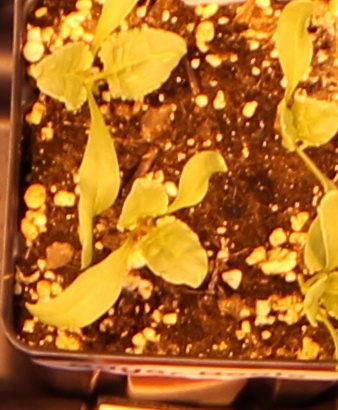
Label: Sugar beet